Hepsibeth Hemenway

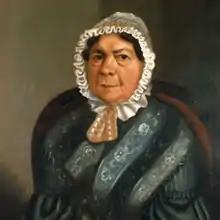
Hepsibeth Hemenway portrait by artist Henry Woodwand. In 1895 this portrait was displayed in the Worcester Historical Museum.

Hepsibeth Hemenway (March 25, 1763 - Feb. 17, 1847) was a Nipmuc Indian known particularly as a baker of wedding cakes for the wealthy in Worcester, Massachusetts. During her early years she struggled as a laundress and cook to support her family yet towards the end of her life she became quite successful. She is remembered today primarily by older families as a great cook and for having an excellent hand in making wedding cakes. Her portrait now hangs in the Worcester Historical Museum to remember her for her achievements as an Indian woman.